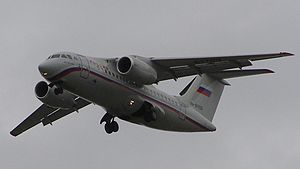
Den Russiske Føderations Luftvåben / Materiel / Materiel
Den Russiske Føderations Luftvåben er Den Russiske Føderations luftvåben.